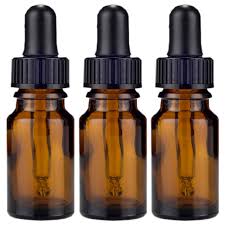
Waste category: glass